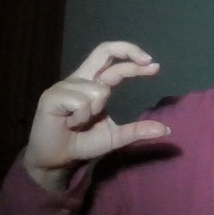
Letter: thal